Cheb

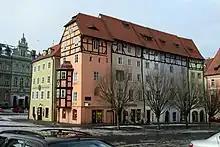
Špalíček

On the rock in the northwest of the historic town centre lies Cheb Castle. It was founded around 1125 and was rebuilt into a Kaiserpfalz at the end of the 12th century. It is the only example of a Kaiserpfalz in the Czech Republic. At the turn of the 17th and 18th centuries, the castle was partially rebuilt into a Baroque fortress citadel. Although the castle is mostly a ruin, the torso of the palace, the defensive Black Tower and the Chapel of Saints Martin Erhard and Ursula.